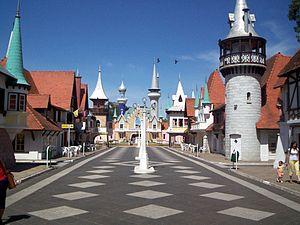
Manuel B. Gonnet, ou simplement Gonnet, est une zone d’habitation sise dans la banlieue ouest de la ville de La Plata, capitale de la province argentine de Buenos Aires.
La Plata est la capitale de la province de Buenos Aires, et par ailleurs chef-lieu du partido de La Plata. Située à 56 km au sud-est de la ville de Buenos Aires, elle est souvent surnommée la ville des Diagonales, ou plus rarement, la ville des Tilleuls.